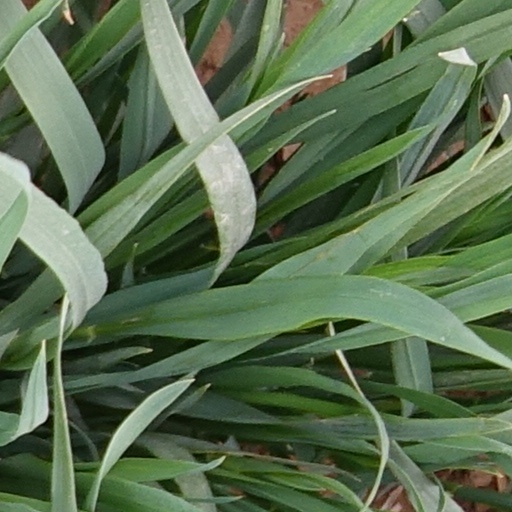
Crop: wheat